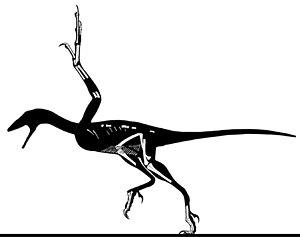
Ostromia est un genre éteint de petits dinosaures théropodes avialiens de la famille des Anchiornithidae. Ce genre n'est connu que par un seul spécimen, un fossile provenant du calcaire de Solnhofen de Bavière.